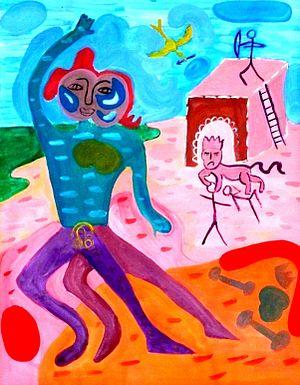
opus 108
Dominique Tron est un écrivain, musicien, chorégraphe et peintre français né le 11 décembre 1950, à Bin el Ouidane au Maroc.